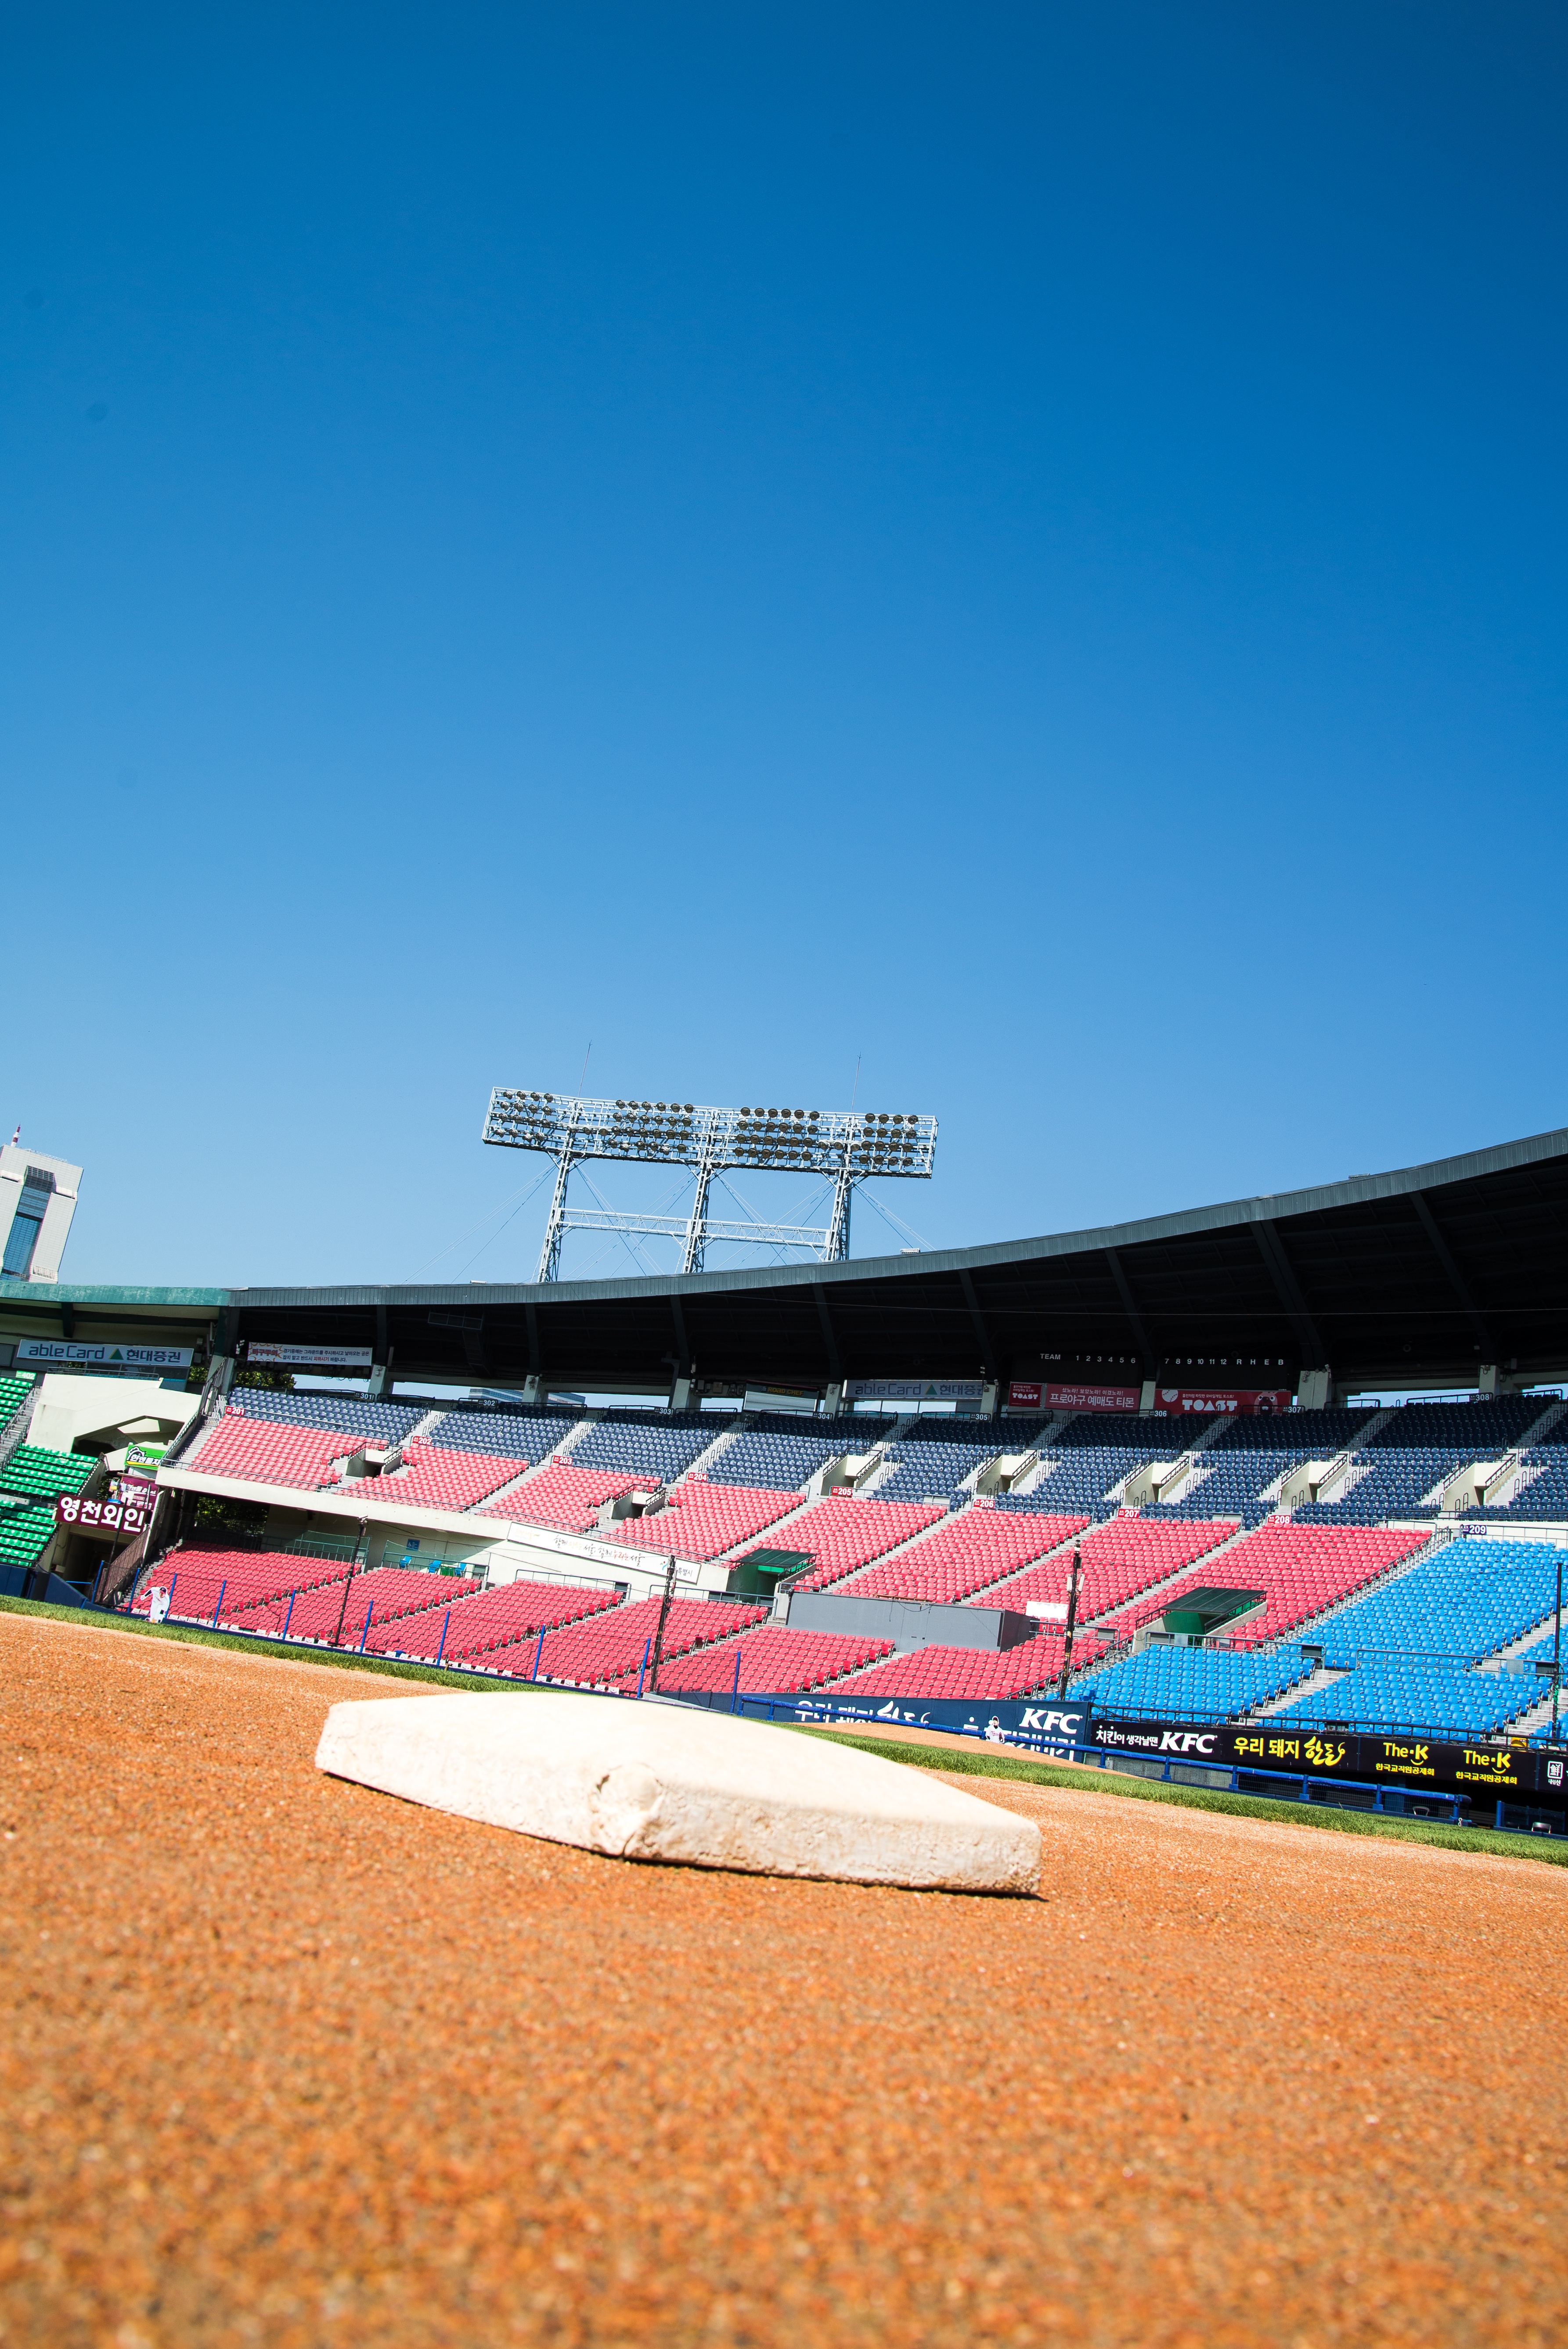
beach, sea, structure, vehicle, stadium, arena, atmosphere of earth, sport venue